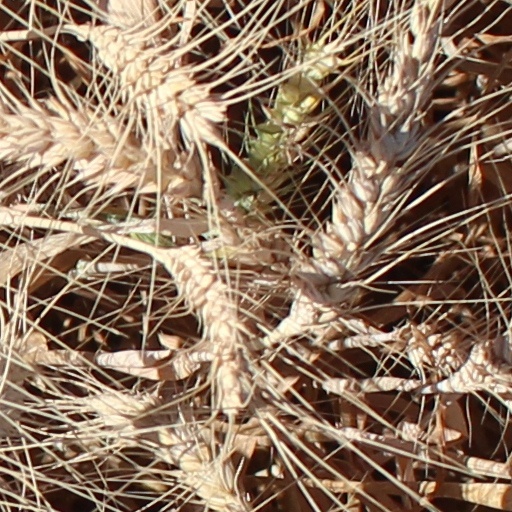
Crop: wheat